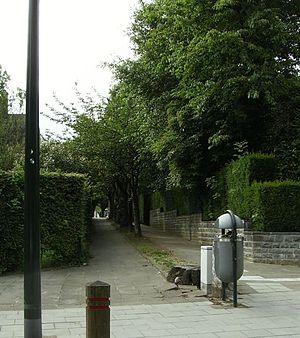
Avenue des Citrinelles Auderghem Belgium - sentier
L'avenue des Citrinelles est une rue bruxelloise de la commune d'Auderghem